Hurricane Maria

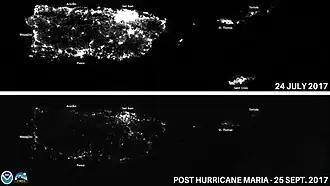
Comparison of lights at night in Puerto Rico before "(top)" and after "(bottom)" Hurricane Maria

San Juan Mayor Carmen Yulín Cruz called the disaster a "terrifying humanitarian crisis" and on September 26 pleaded for relief efforts to be sped up. The White House contested claims that the administration was not responding effectively. General Joseph L. Lengyel, Chief of the National Guard Bureau, defended the Trump Administration's response, and reiterated that relief efforts were hampered by Puerto Rico being an island rather than on the mainland. President Donald Trump responded to accusations that he does not care about Puerto Rico: "Puerto Rico is very important to me, and Puerto Rico—the people are fantastic people. I grew up in New York, so I know many people from Puerto Rico. I know many Puerto Ricans. And these are great people, and we have to help them. The island is devastated."